Stuart Armstrong

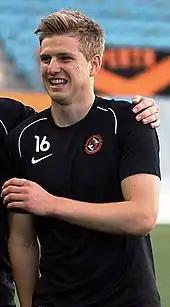
Armstrong training with Dundee United in 2012

After making six appearances this season, Armstrong agreed a three-year contract with Dundee United in September 2012. Armstrong then signed another new contract with United in October 2012. Armstrong scored his first goal of the season on 24 November, in a 2–1 win over Ross County. Having made six appearances in February, Armstrong was awarded Clydesdale Bank Premier League Young Player of the Month. Armstrong was nominated for SPFA young player of the year, but it was awarded to Hibernian's Leigh Griffiths instead. He did, however, go on to win the SFWA Young Player of the Year award.